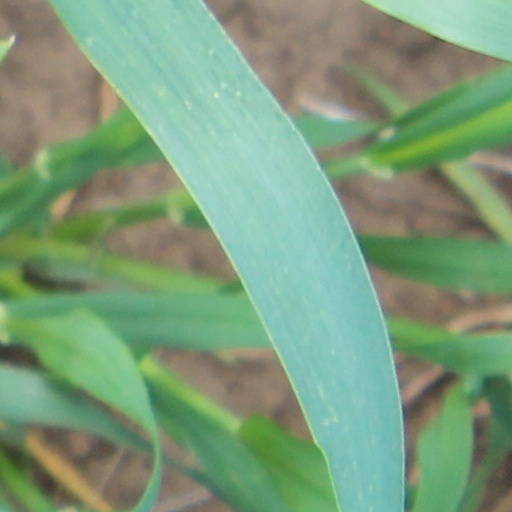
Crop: wheat